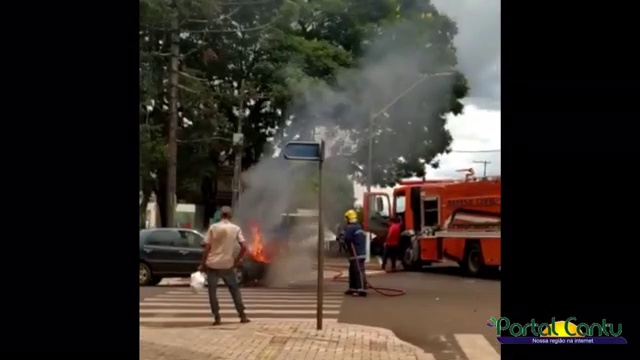
Fire: yes
Smoke: yes